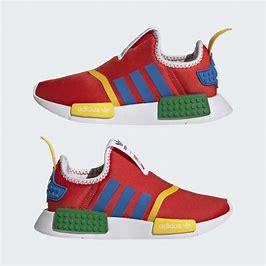
Brand: Adidas
Model: NMD 360